West Virginia

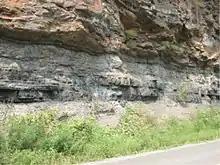
Bituminous coal seam in southwestern West Virginia

West Virginia is located entirely within the Appalachian Region, and the state is almost entirely mountainous, giving the reason for the nickname "The Mountain State" and the motto "Montani Semper Liberi" ("Mountaineers are always free"). The elevations and ruggedness drop near large rivers like the Ohio River or Shenandoah River. About 75% of the state is within the Cumberland Plateau and Allegheny Plateau regions. Though the relief is not high, the plateau region is extremely rugged in most areas. The average elevation of West Virginia is approximately above sea level, which is the highest of any U.S. state east of the Mississippi River.